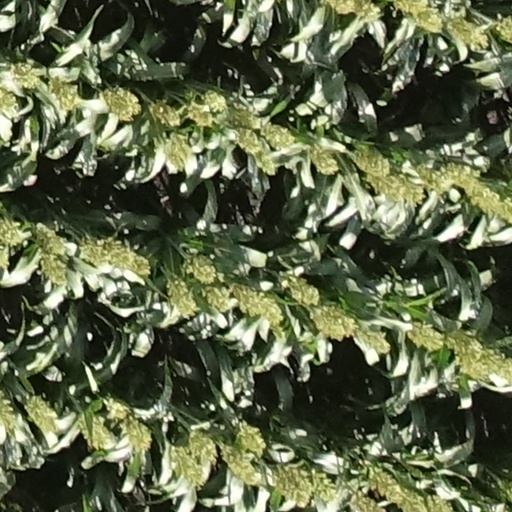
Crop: sorghum